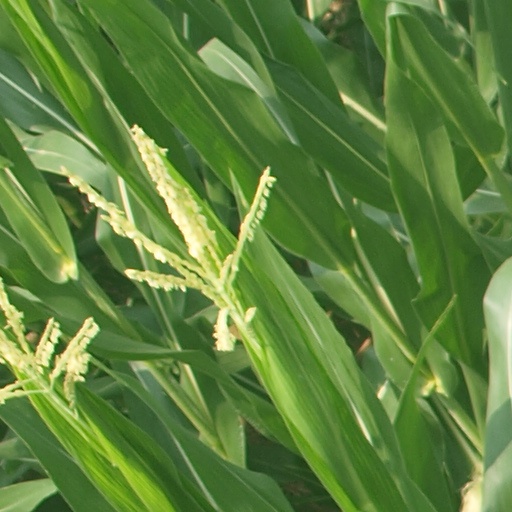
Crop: maize; corn